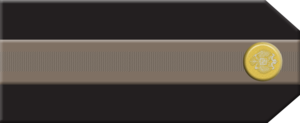
Konstanty Matyjewicz-Maciejewicz est un officier de marine russe et polonais.